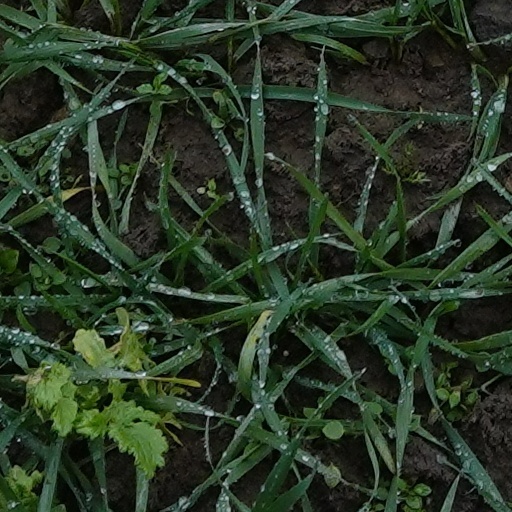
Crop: wheat